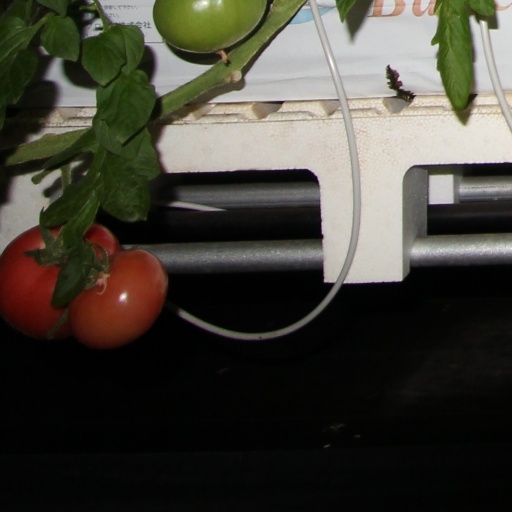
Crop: tomato